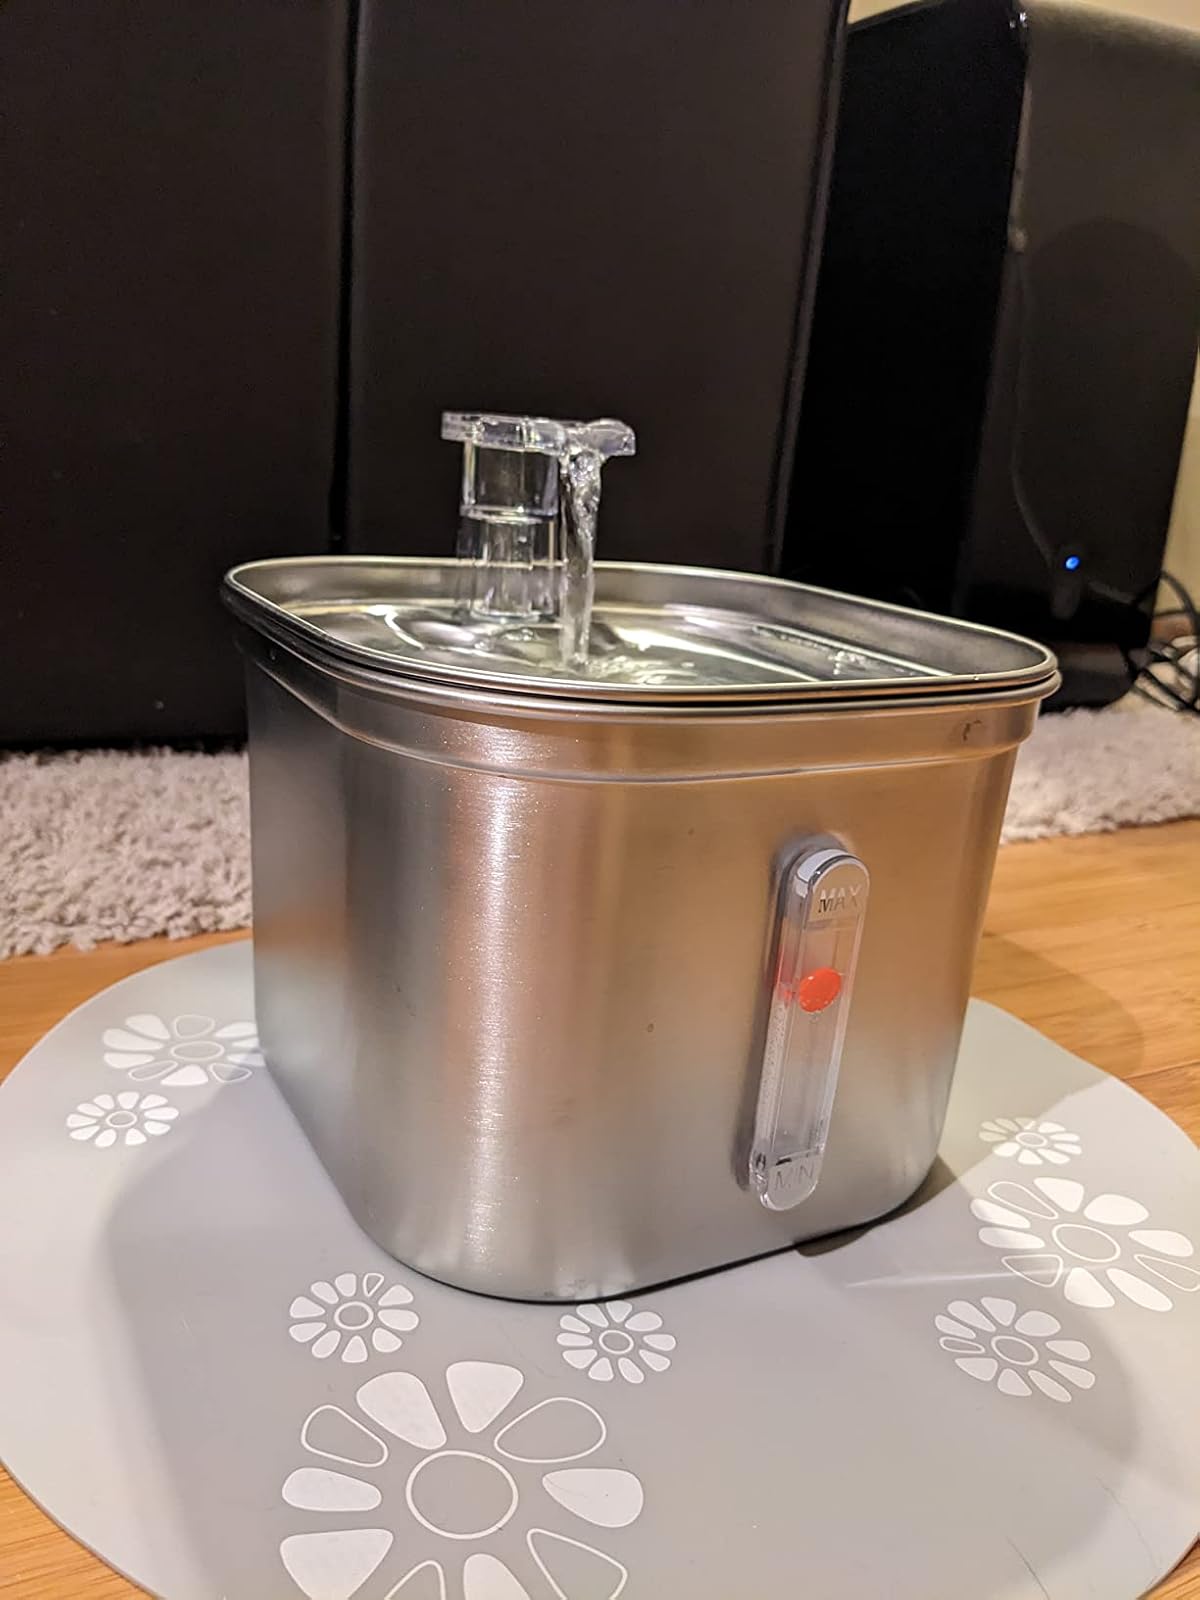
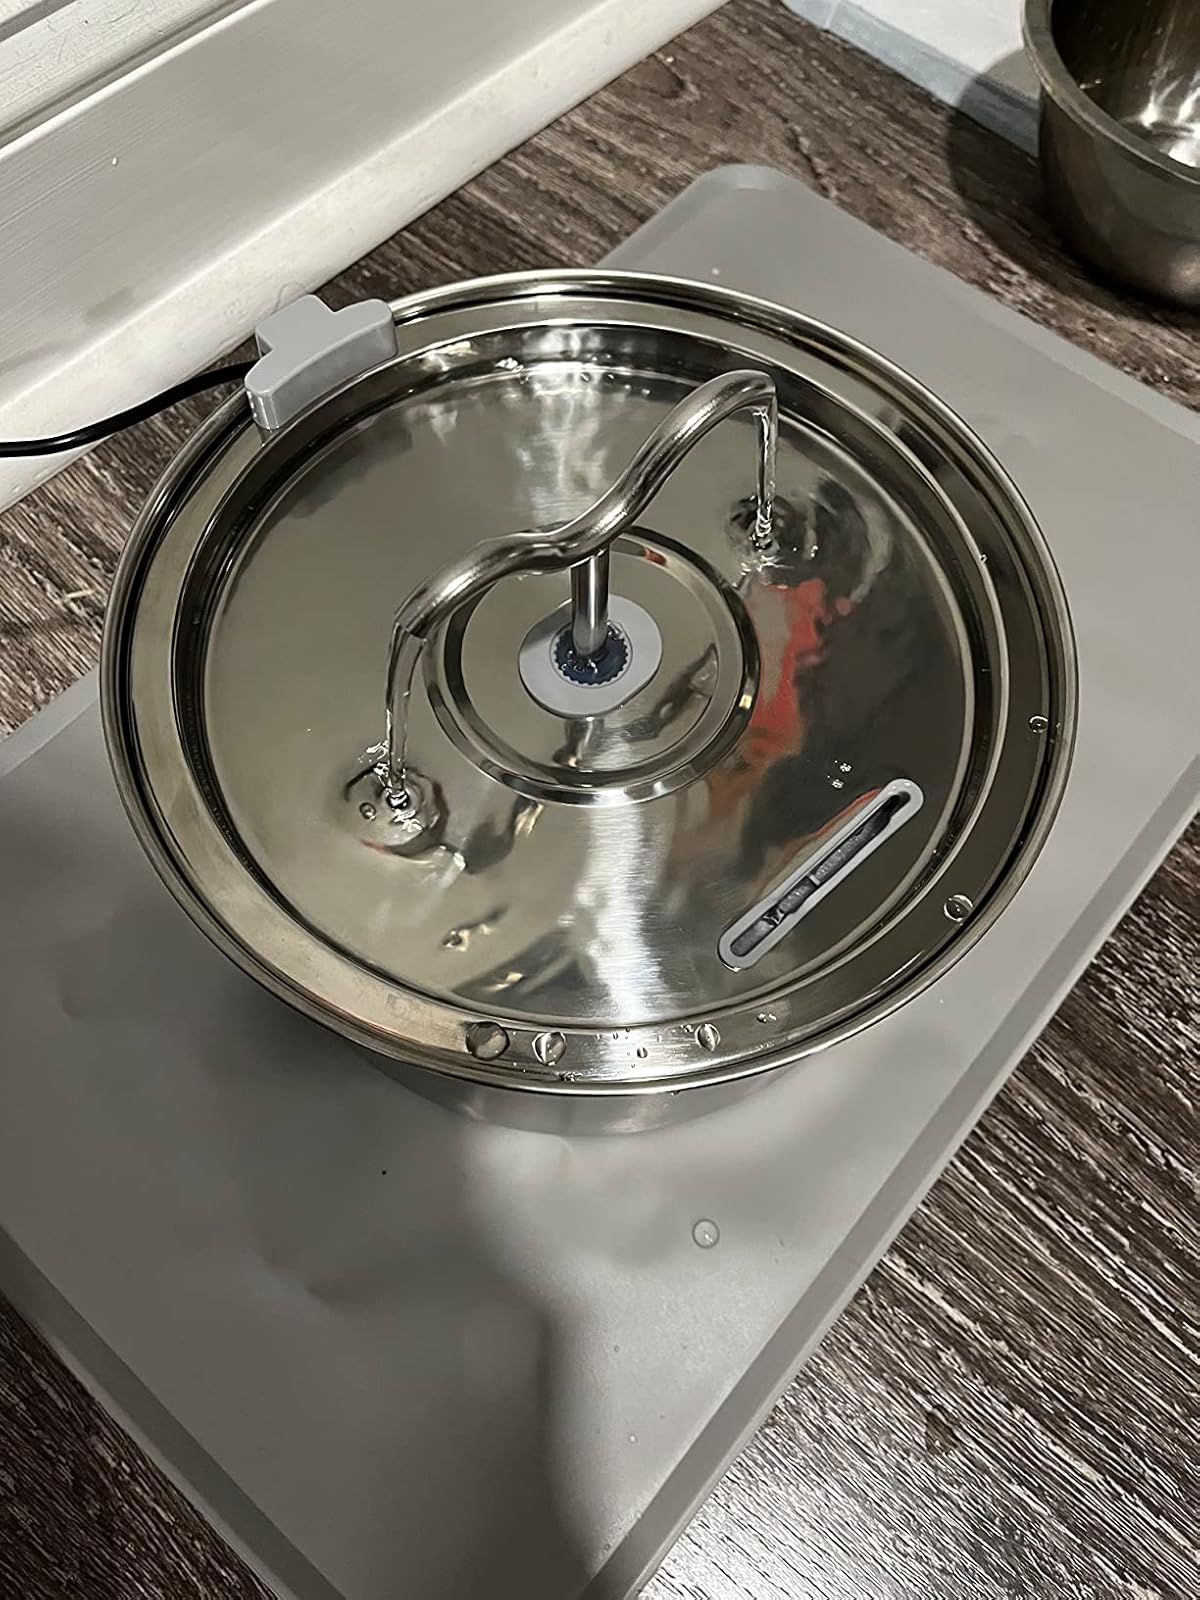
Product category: items_bowl
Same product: no